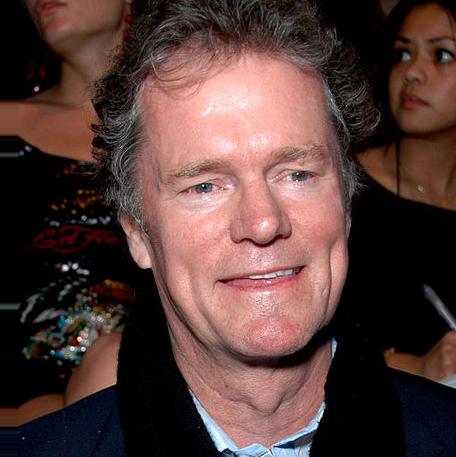
Age: 52